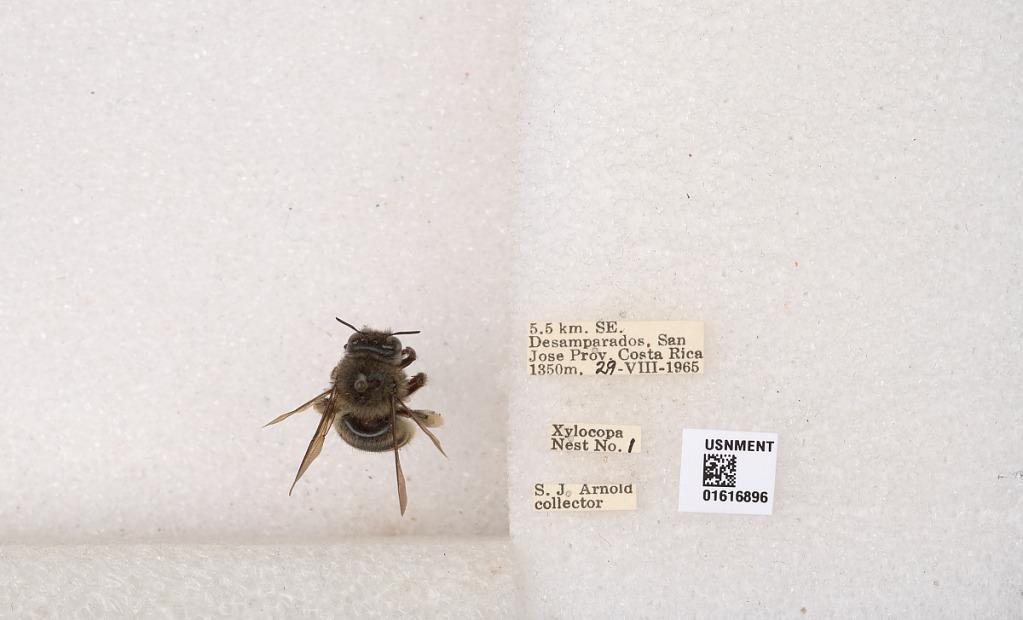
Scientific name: Xylocopa (Notoxylocopa) tabaniformis tabaniformis Smith
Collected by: J. Araujo
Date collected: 1965-8-29
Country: Costa Rica
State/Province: San Jose
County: Desamparados
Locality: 5.5 km. SE. Desamparados